Peak expiratory flow

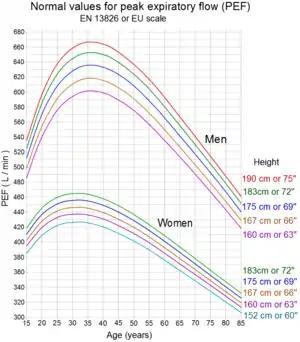
Normal values, shown on EU scale.

To interpret the significance of peak expiratory flow measurements, a comparison is made to reference (normal, predicted) values based on measurements taken from the general population. Various reference values have been published in the literature and vary by population, ethnic group, age, sex, height and weight of the patient. For this reason, tables or charts are used to determine the normal value for a particular individual. More recently, medical calculators have been developed to calculate predicted values for peak expiratory flow. There are a number of non-equivalent scales used in the interpretation of peak expiratory flow.